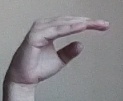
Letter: jeem